Emile Berliner

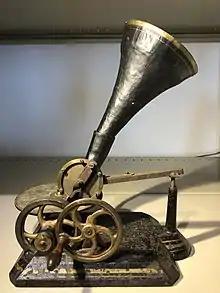
E. Berliner Toy Gramophone, 1889 (collection Musée des ondes Emile Berliner, Montreal)

By 1890, a Berliner licensee in Germany was manufacturing a toy Gramophone and five-inch hard rubber discs (stamped-out replicas of etched zinc master discs), but because key U.S. patents were still pending they were sold only in Europe. Berliner meant his Gramophone to be more than a mere toy, and in 1894 he persuaded a group of businessmen to invest $25,000, with which he started the United States Gramophone Company. He began marketing seven-inch records and a more substantial Gramophone, which was, however, still hand-propelled like the smaller toy machine.